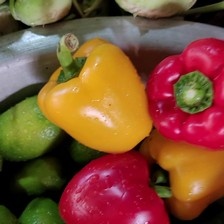
Label: capsicum